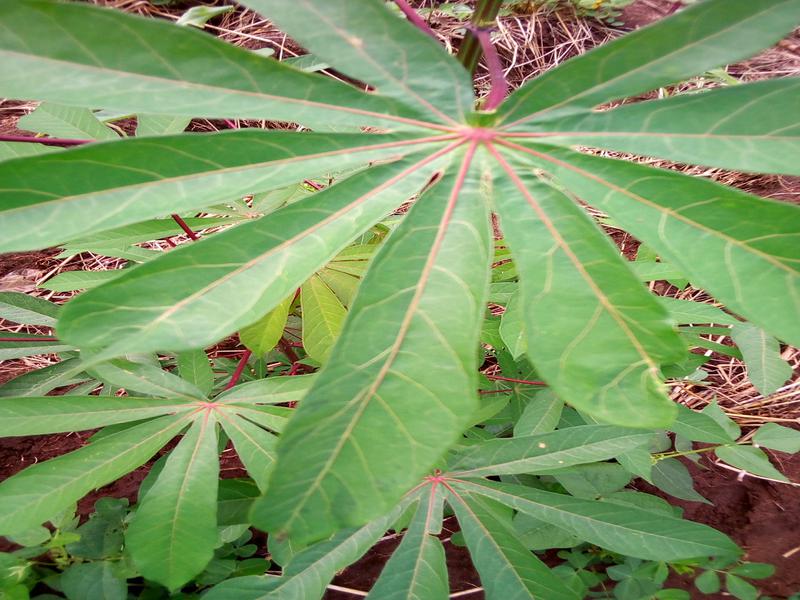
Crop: cassava
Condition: healthy